Gary Redus

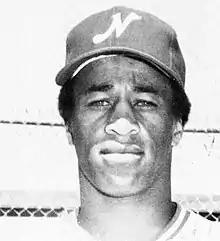
Redus with the Nashville Sounds in 1979

Gary Eugene Redus (born November 1, 1956) is an American former professional baseball outfielder who played in Major League Baseball (MLB) for the Cincinnati Reds, Philadelphia Phillies, Chicago White Sox, Pittsburgh Pirates, and Texas Rangers.